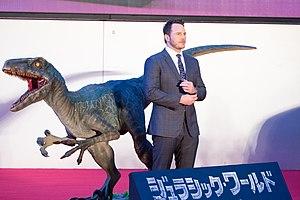
Jurassic World: Fallen Kingdom ou Monde jurassique : Le royaume déchu au Québec est un film de science-fiction américain réalisé par Juan Antonio Bayona, sorti en 2018. Il s'agit du cinquième volet de la série cinématographique Jurassic Park, librement adaptée des romans de Michael Crichton. Il fait suite à Jurassic World de Colin Trevorrow, sorti en 2015, étant lui aussi un gros succès du box-office mondial.